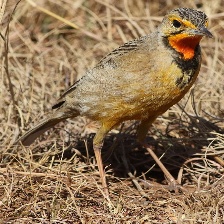
Species: CAPE LONGCLAW
Scientific name: MACRONYX CAPENSIS